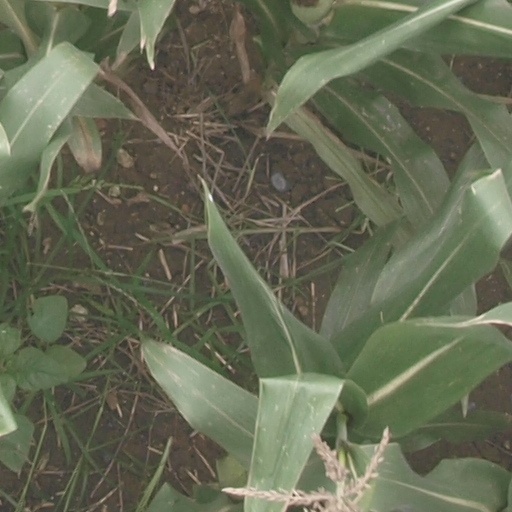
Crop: maize; corn